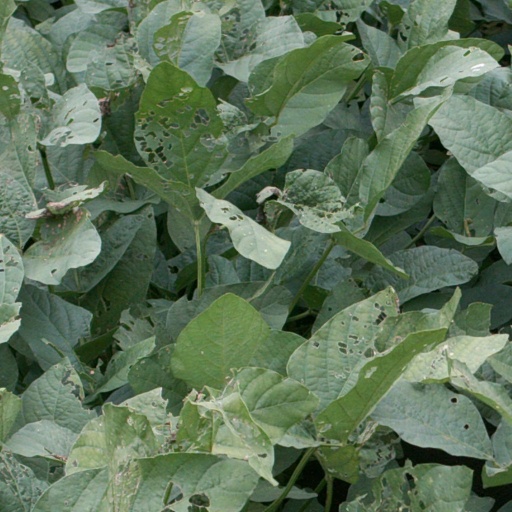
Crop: soybean